Postal codes in Iceland

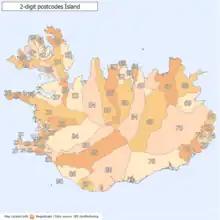
2-digit postal code areas in Iceland (defined through the first two postal code digits)

Postal codes in Iceland are made up of three digits and were introduced in 1977. The codes are followed by the name of the place where the post is being distributed, which is either a municipality, the nearest city, town or village.